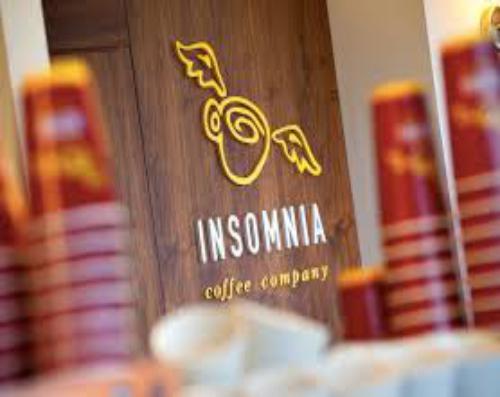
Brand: Insomnia Coffee Company
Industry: Food